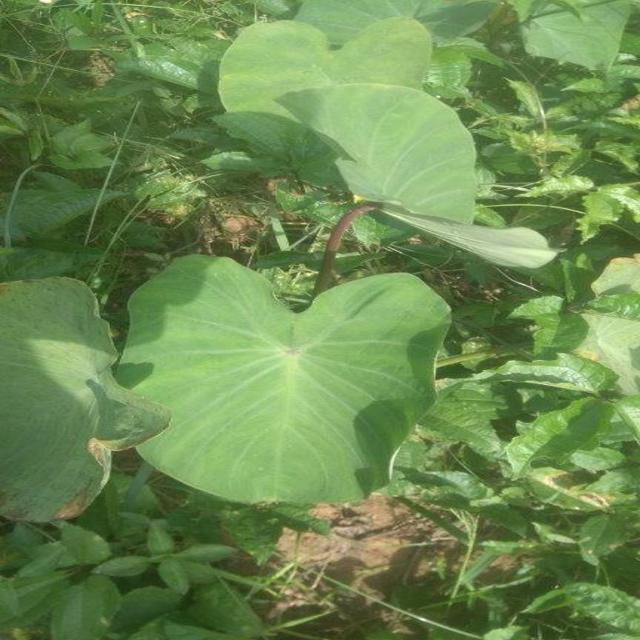
Label: Healthy